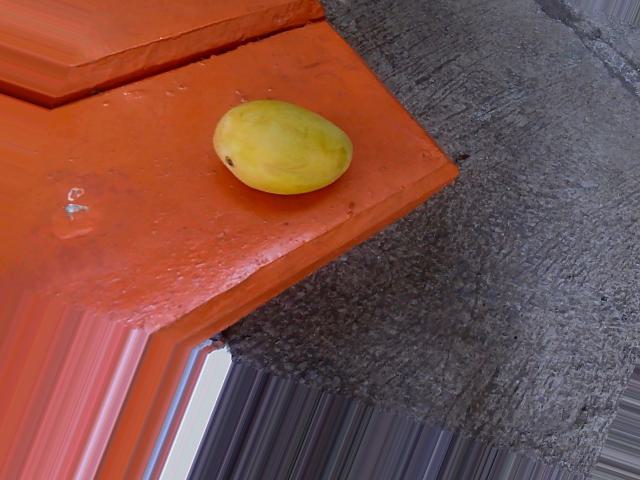
Label: Ripe_Mango